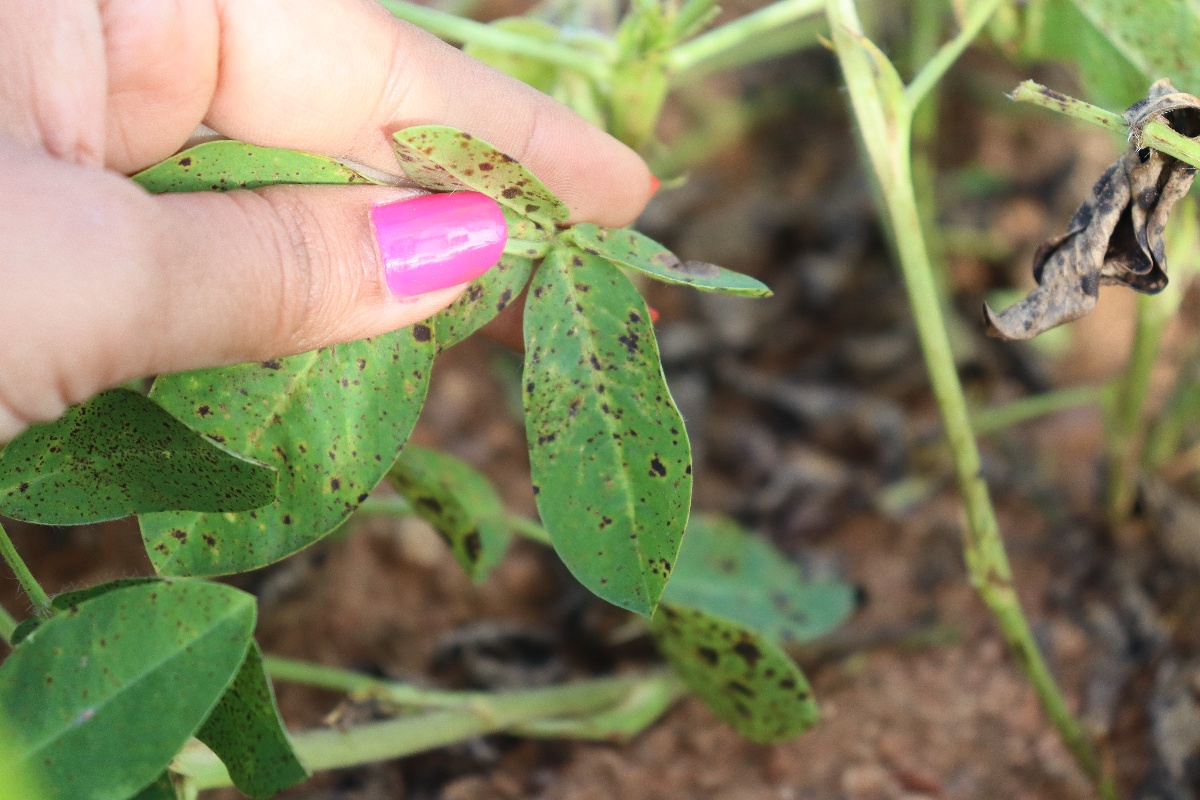
Label: late leaf spot